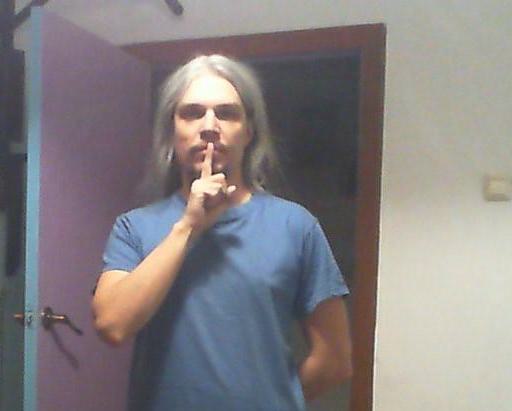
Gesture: mute